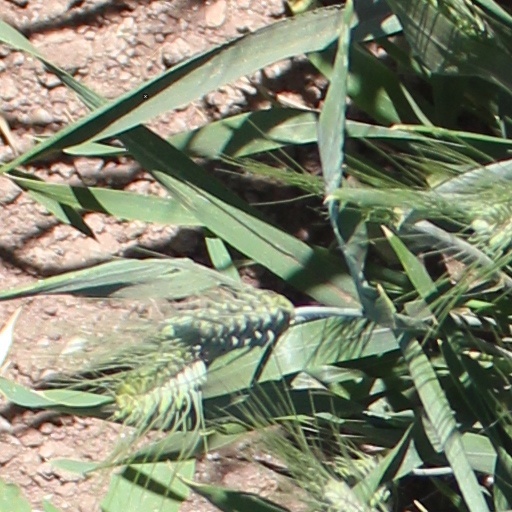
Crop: wheat